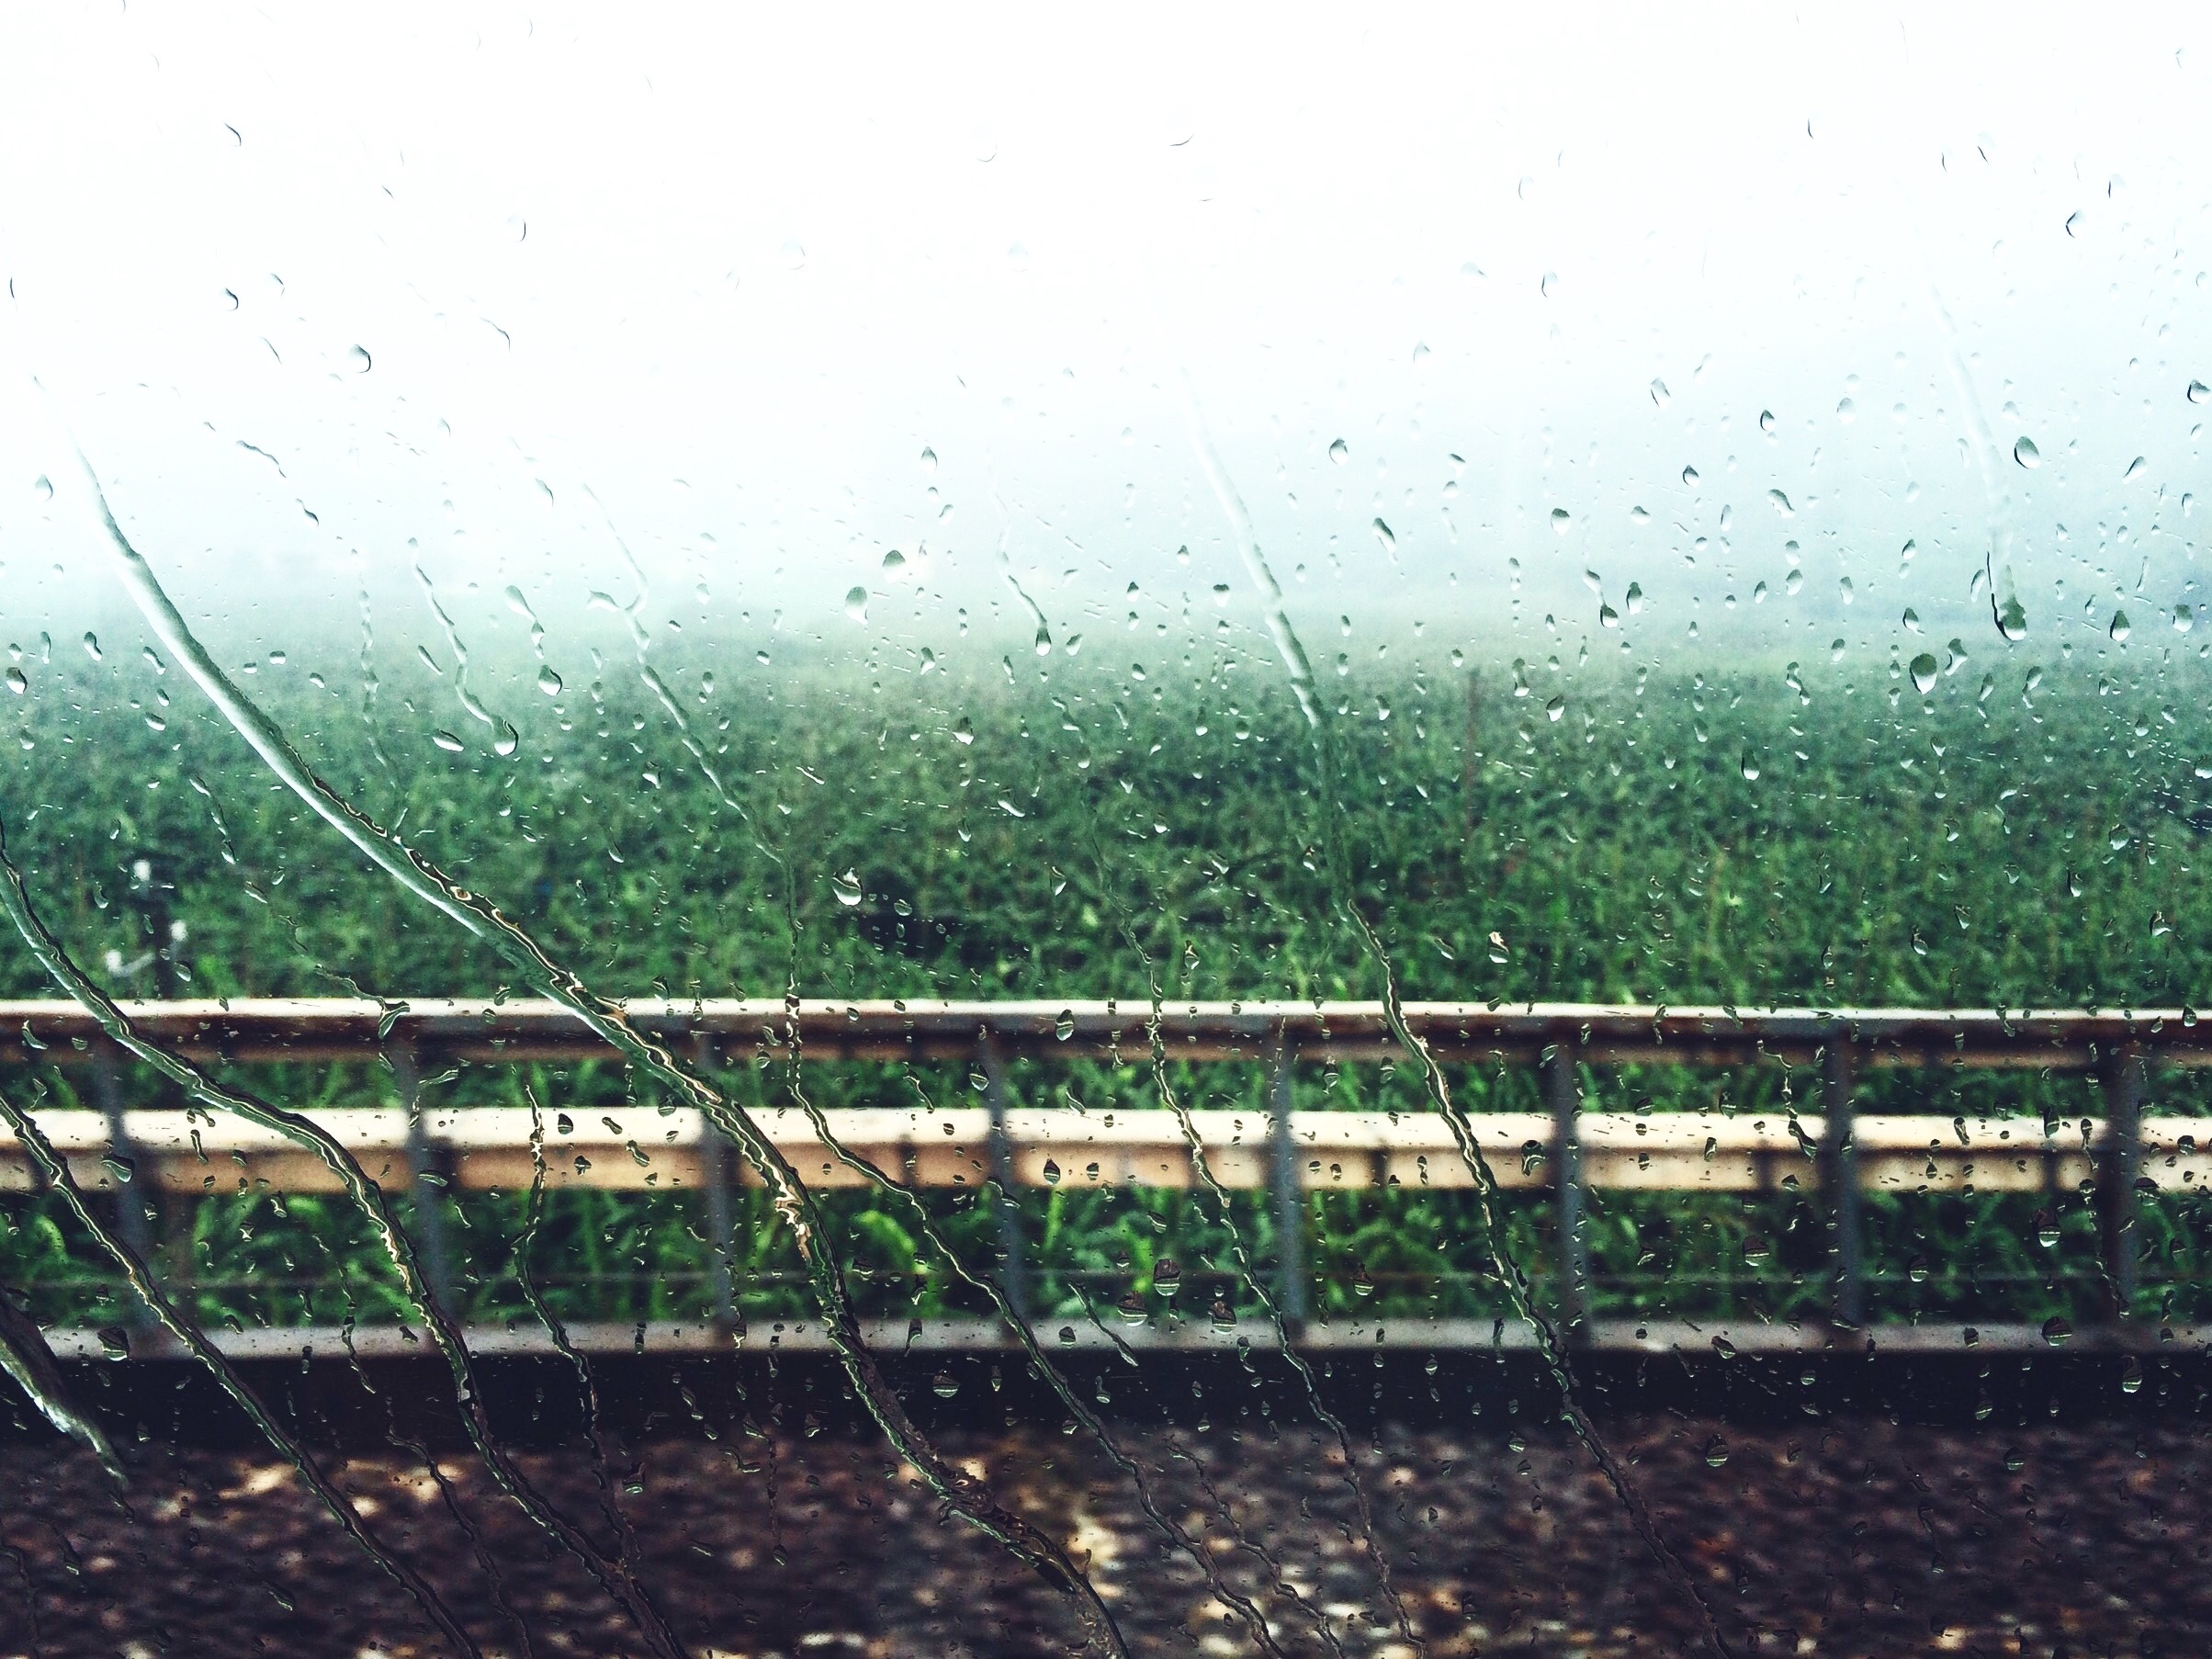
track, field, rain, line, weather, soil, woods, the window